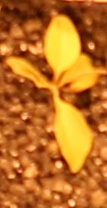
Label: Palmer Amaranth